Prince Henry Hospital, Sydney

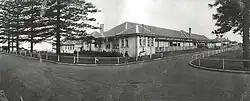
Portion of the former Coast Hospital, undated.

The Prince Henry Hospital site, formerly known as the Prince Henry Hospital, Sydney, is a heritage-listed former teaching hospital and infectious diseases hospital and now UNSW teaching hospital and spinal rehabilitation unit located at 1430 Anzac Parade in the suburb of Little Bay in Sydney, New South Wales, Australia. It was designed by NSW NSW Colonial Architect and NSW Government Architect and built from 1881 by NSW Public Works Department. It is also known as Prince Henry Hospital and The Coast Hospital. The property is owned by Landcom, an agency of the Government of New South Wales. It was added to the New South Wales State Heritage Register on 2 May 2003.